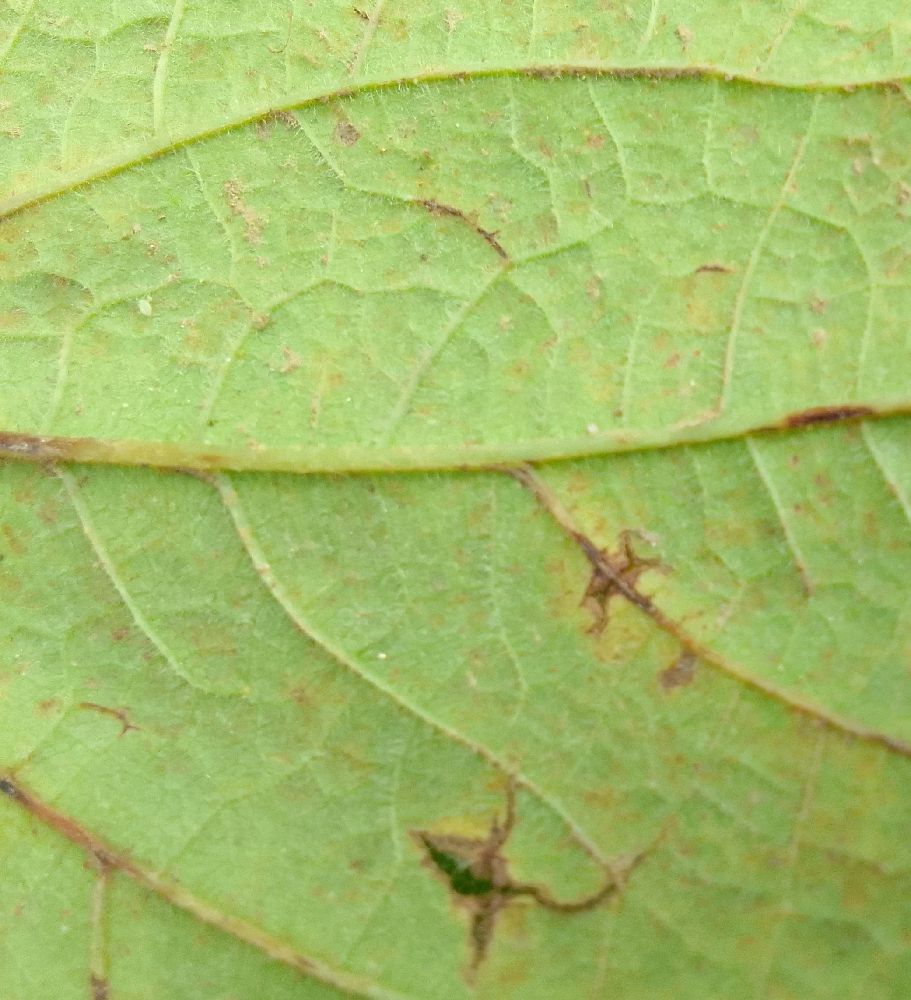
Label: anthracnose